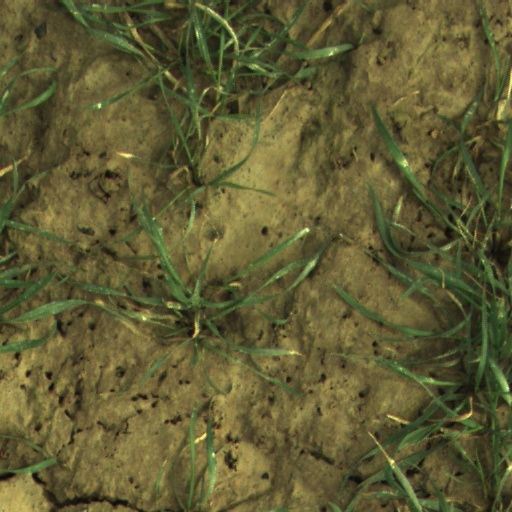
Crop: wheat